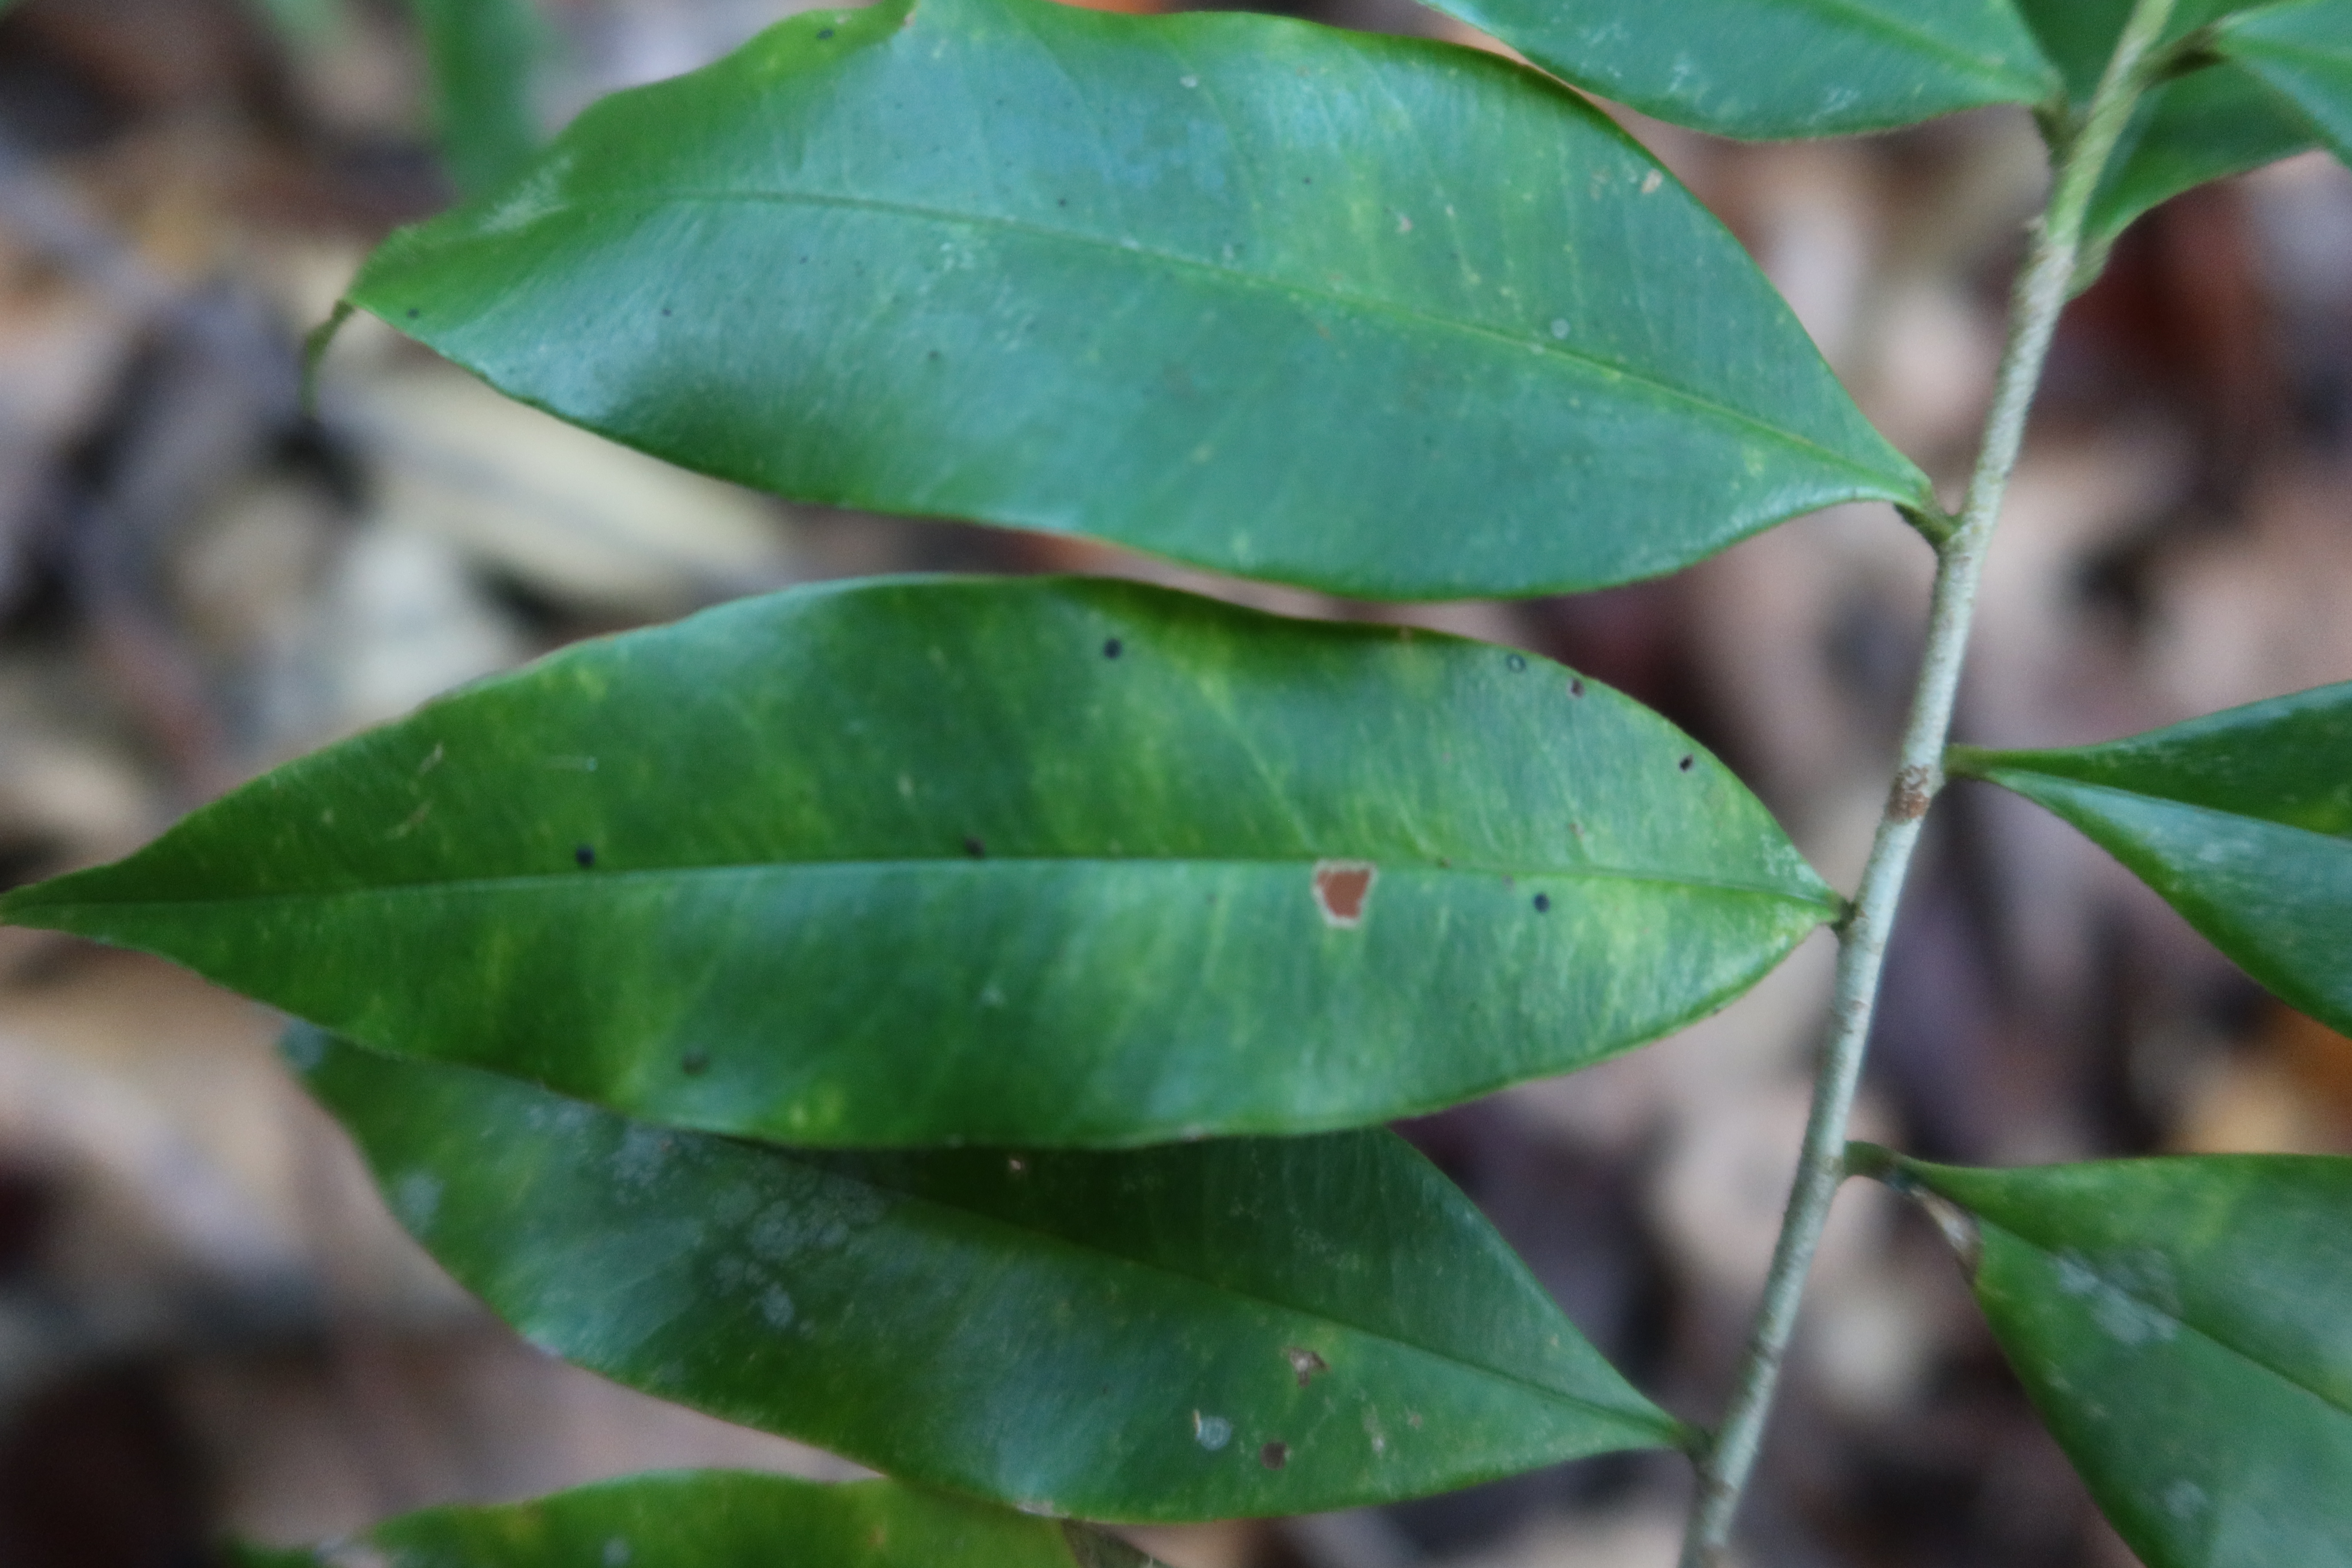
Label: Black spots